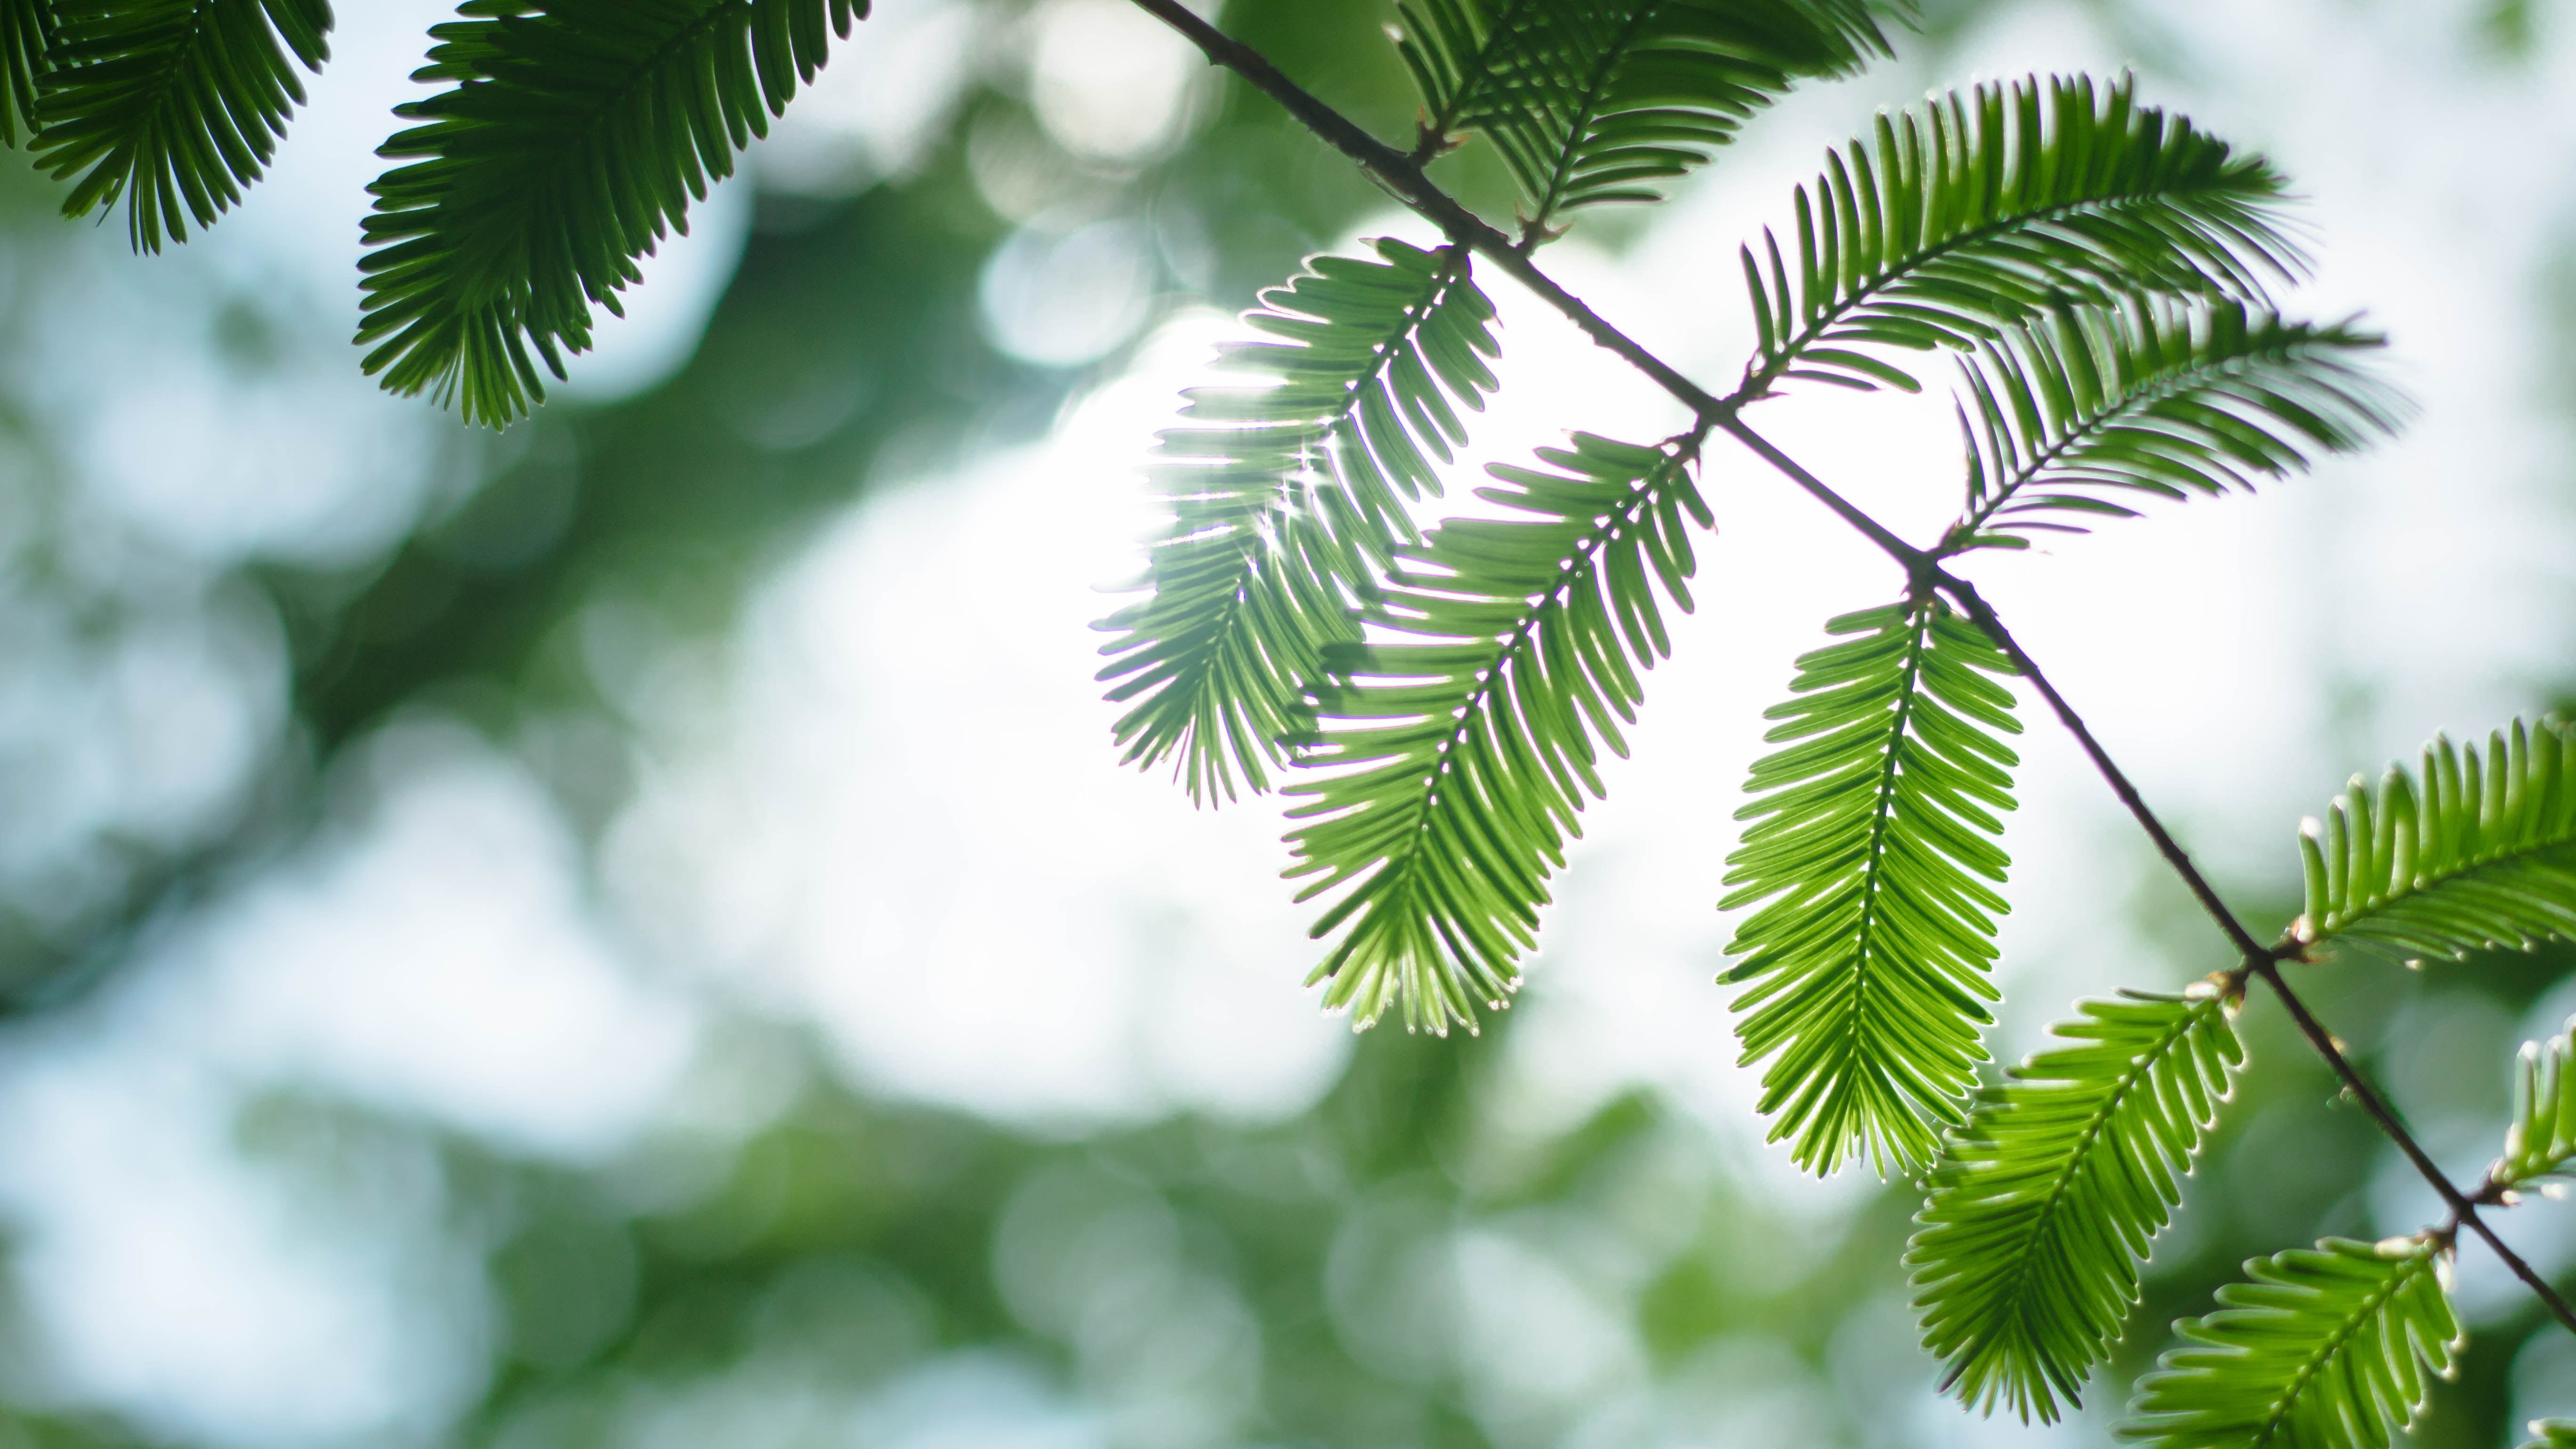
tree, nature, forest, branch, light, plant, sunlight, leaf, flower, green, jungle, natural, botany, fir, flora, spruce, backlighting, blade, plant stem, woody plant, land plant, arecales